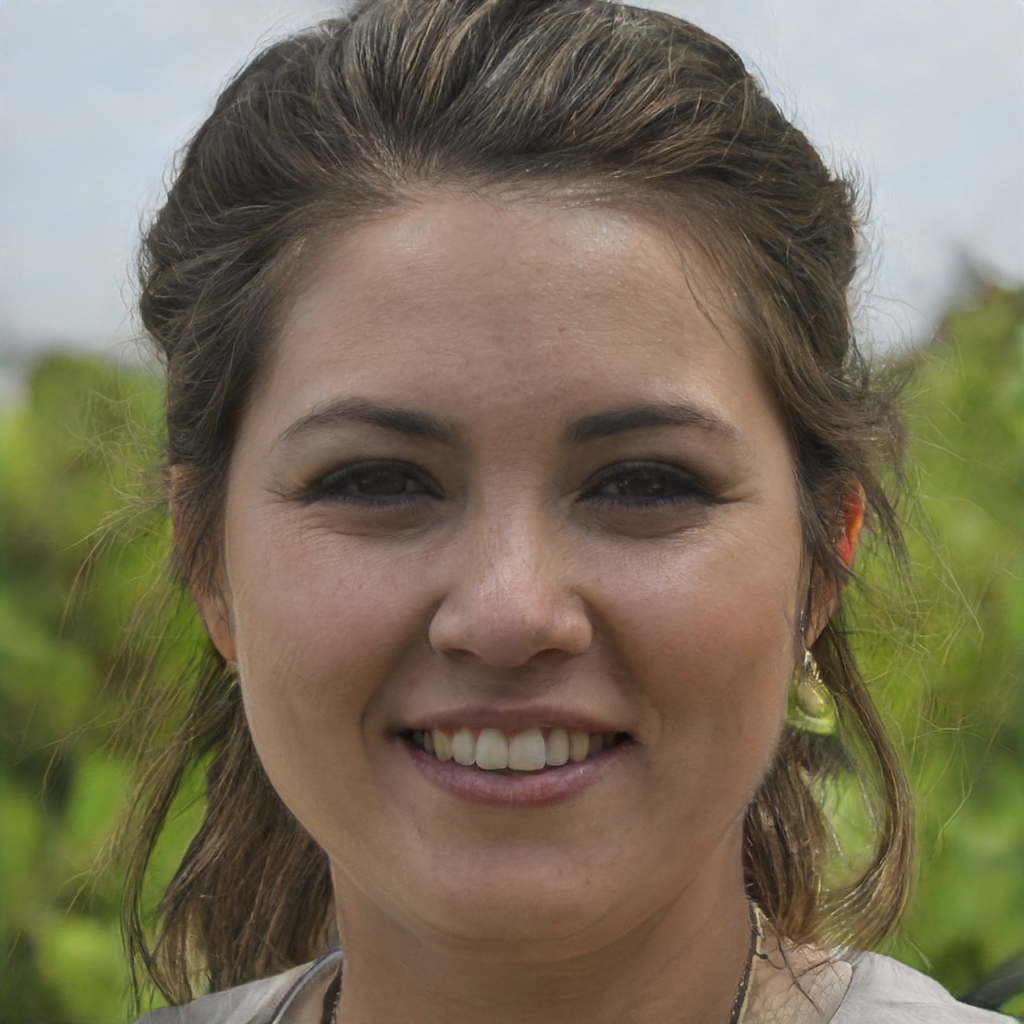
Gender: Female